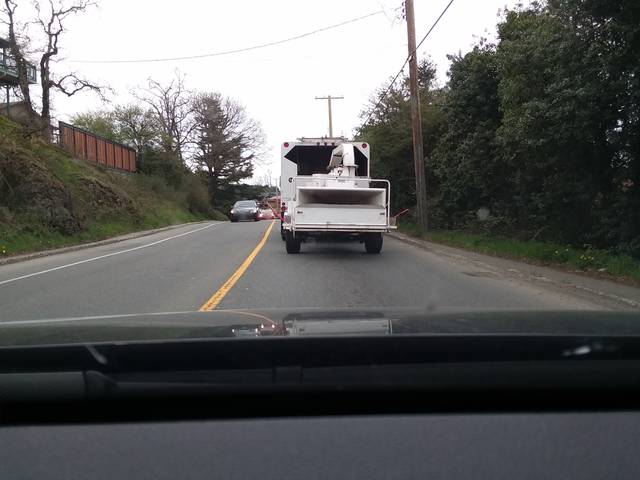
Region: Canada
Coordinates: 48.477, -123.411